Dove Stone Reservoir

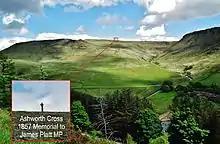
The Ashworth Cross memorial to James Platt MP 1857

On the northern end of Dove Stone Moss, above the Ashway Gap, the Ashway Stone is a memorial to James Platt, MP for Oldham, who was killed by an accidental discharge of the gun of Josiah Radcliffe, the Mayor of Oldham.